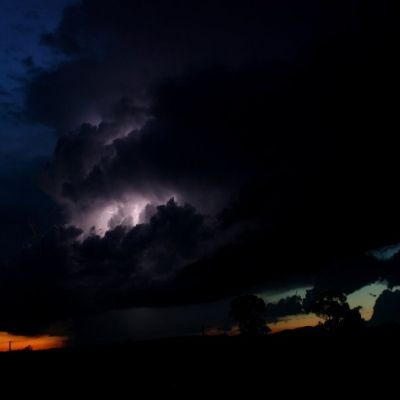
Cloud type: Cumulonimbus (Cb)